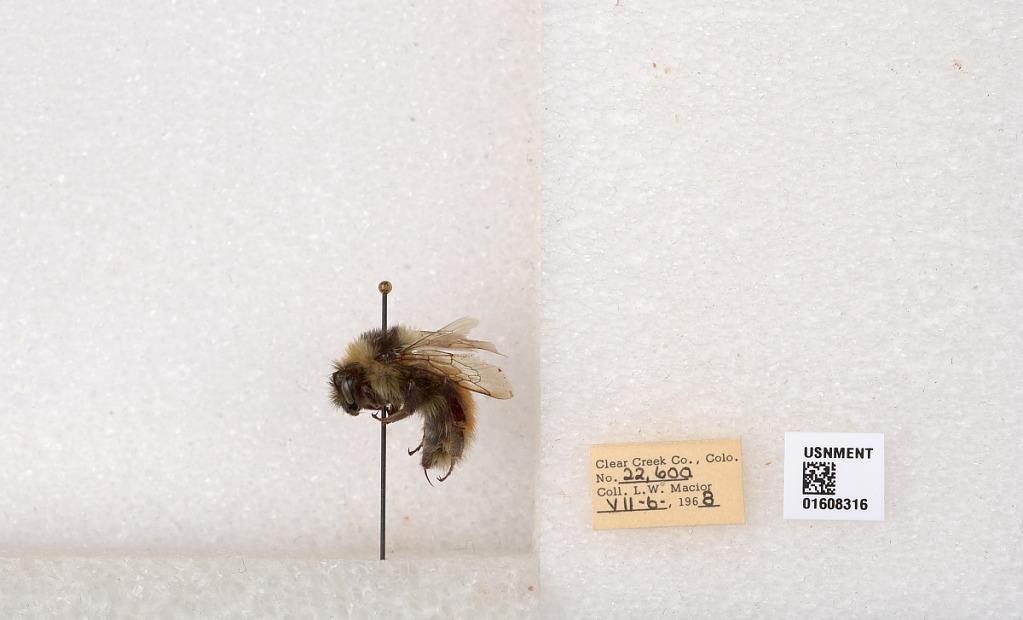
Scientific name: Bombus (Pyrobombus) sylvicola Kirby
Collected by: L. Macior
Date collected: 1968-7-6
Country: United States
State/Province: Colorado
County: Clear Creek
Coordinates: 39.6891, -105.644